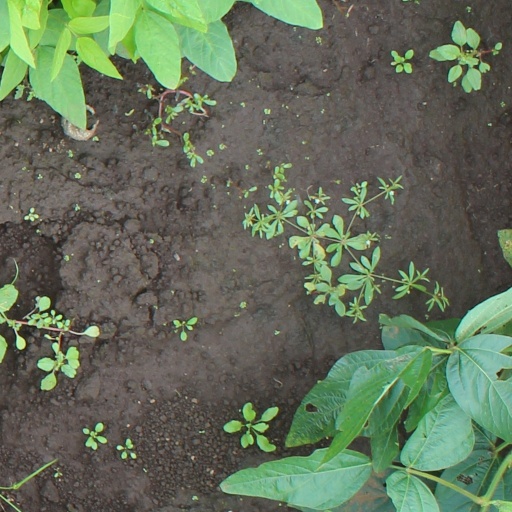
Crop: soybean